Mandu-guk

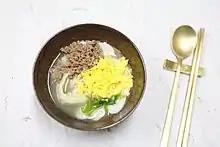
Tteok-mandu-guk (sliced rice cake and dumpling soup)

Dumplings are made by rolling out thin circles of dough, creating a half-moon shape and filling them with a mixture of minced meat, vegetables, tofu and sometimes kimchi. The dumplings are then boiled in a broth traditionally made by boiling anchovies, shiitake mushroom stems and onions.